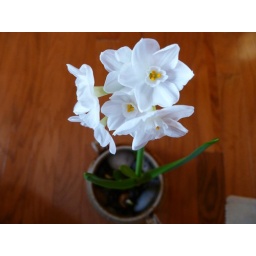
Paperwhite in rocks and water